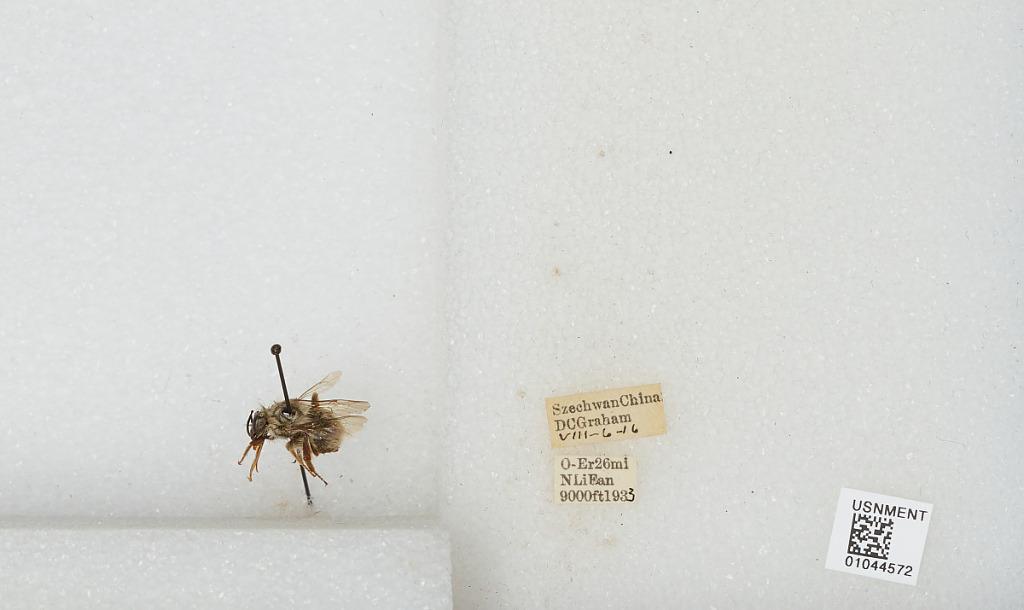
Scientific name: Bombus sp.
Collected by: D. Graham
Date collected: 1933-8-6
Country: China
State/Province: Sichuan
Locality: O-Er 26 mi N Li Fan